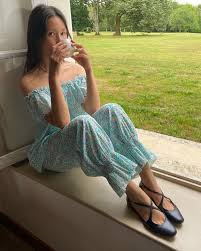
Label: Ballet Flat